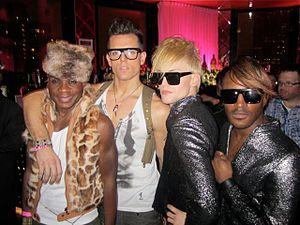
Nathan Lee Graham est un acteur et humoriste américain né le 9 septembre 1968 à Saint-Louis au Missouri.